Löfven II cabinet

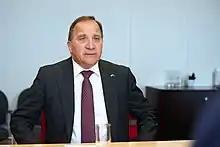
Stefan Löfven

In accordance with the January Agreement, the government initiated a reform of the Public Employment Service to open the market for competition from employment agencies in the private sector. This, in combination with the adoption of the conservative-authored 2019 state budget, resulted in a major budget cut for the agency. In early 2019, the Service announced that they would be closing 132 offices around the country, sacking 4,500 employees. The cuts drew severe criticism from opposition parties, with the Left Party threatening a vote of no-confidence against Minister for Employment Eva Nordmark on 21 November, a move which by December was backed by the three conservative opposition parties. As a result, the government was forced to put the reform on hold for a year. In a memo, the government authorized the Public Employment Service to ensure adequate service in areas where the closures of local offices had been ordered.